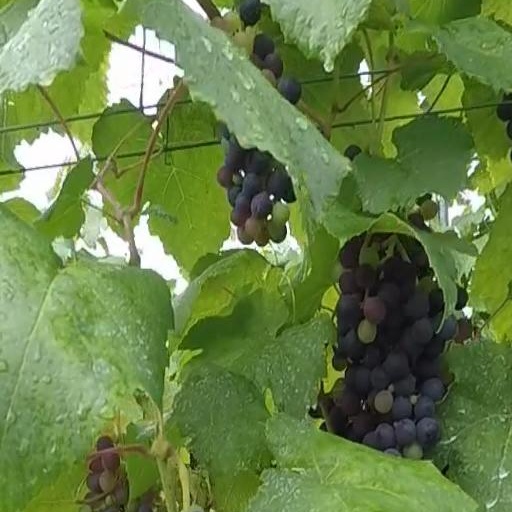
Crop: grape